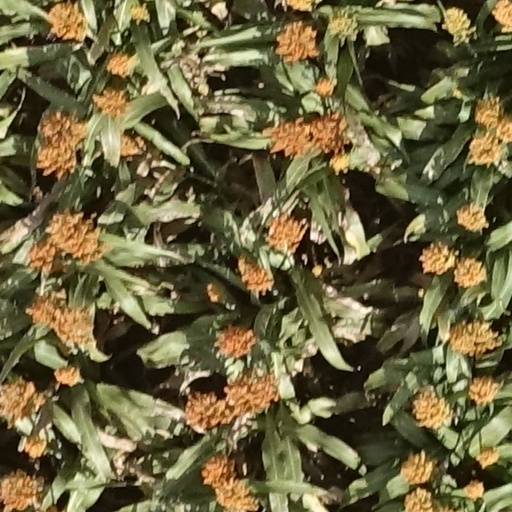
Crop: sorghum